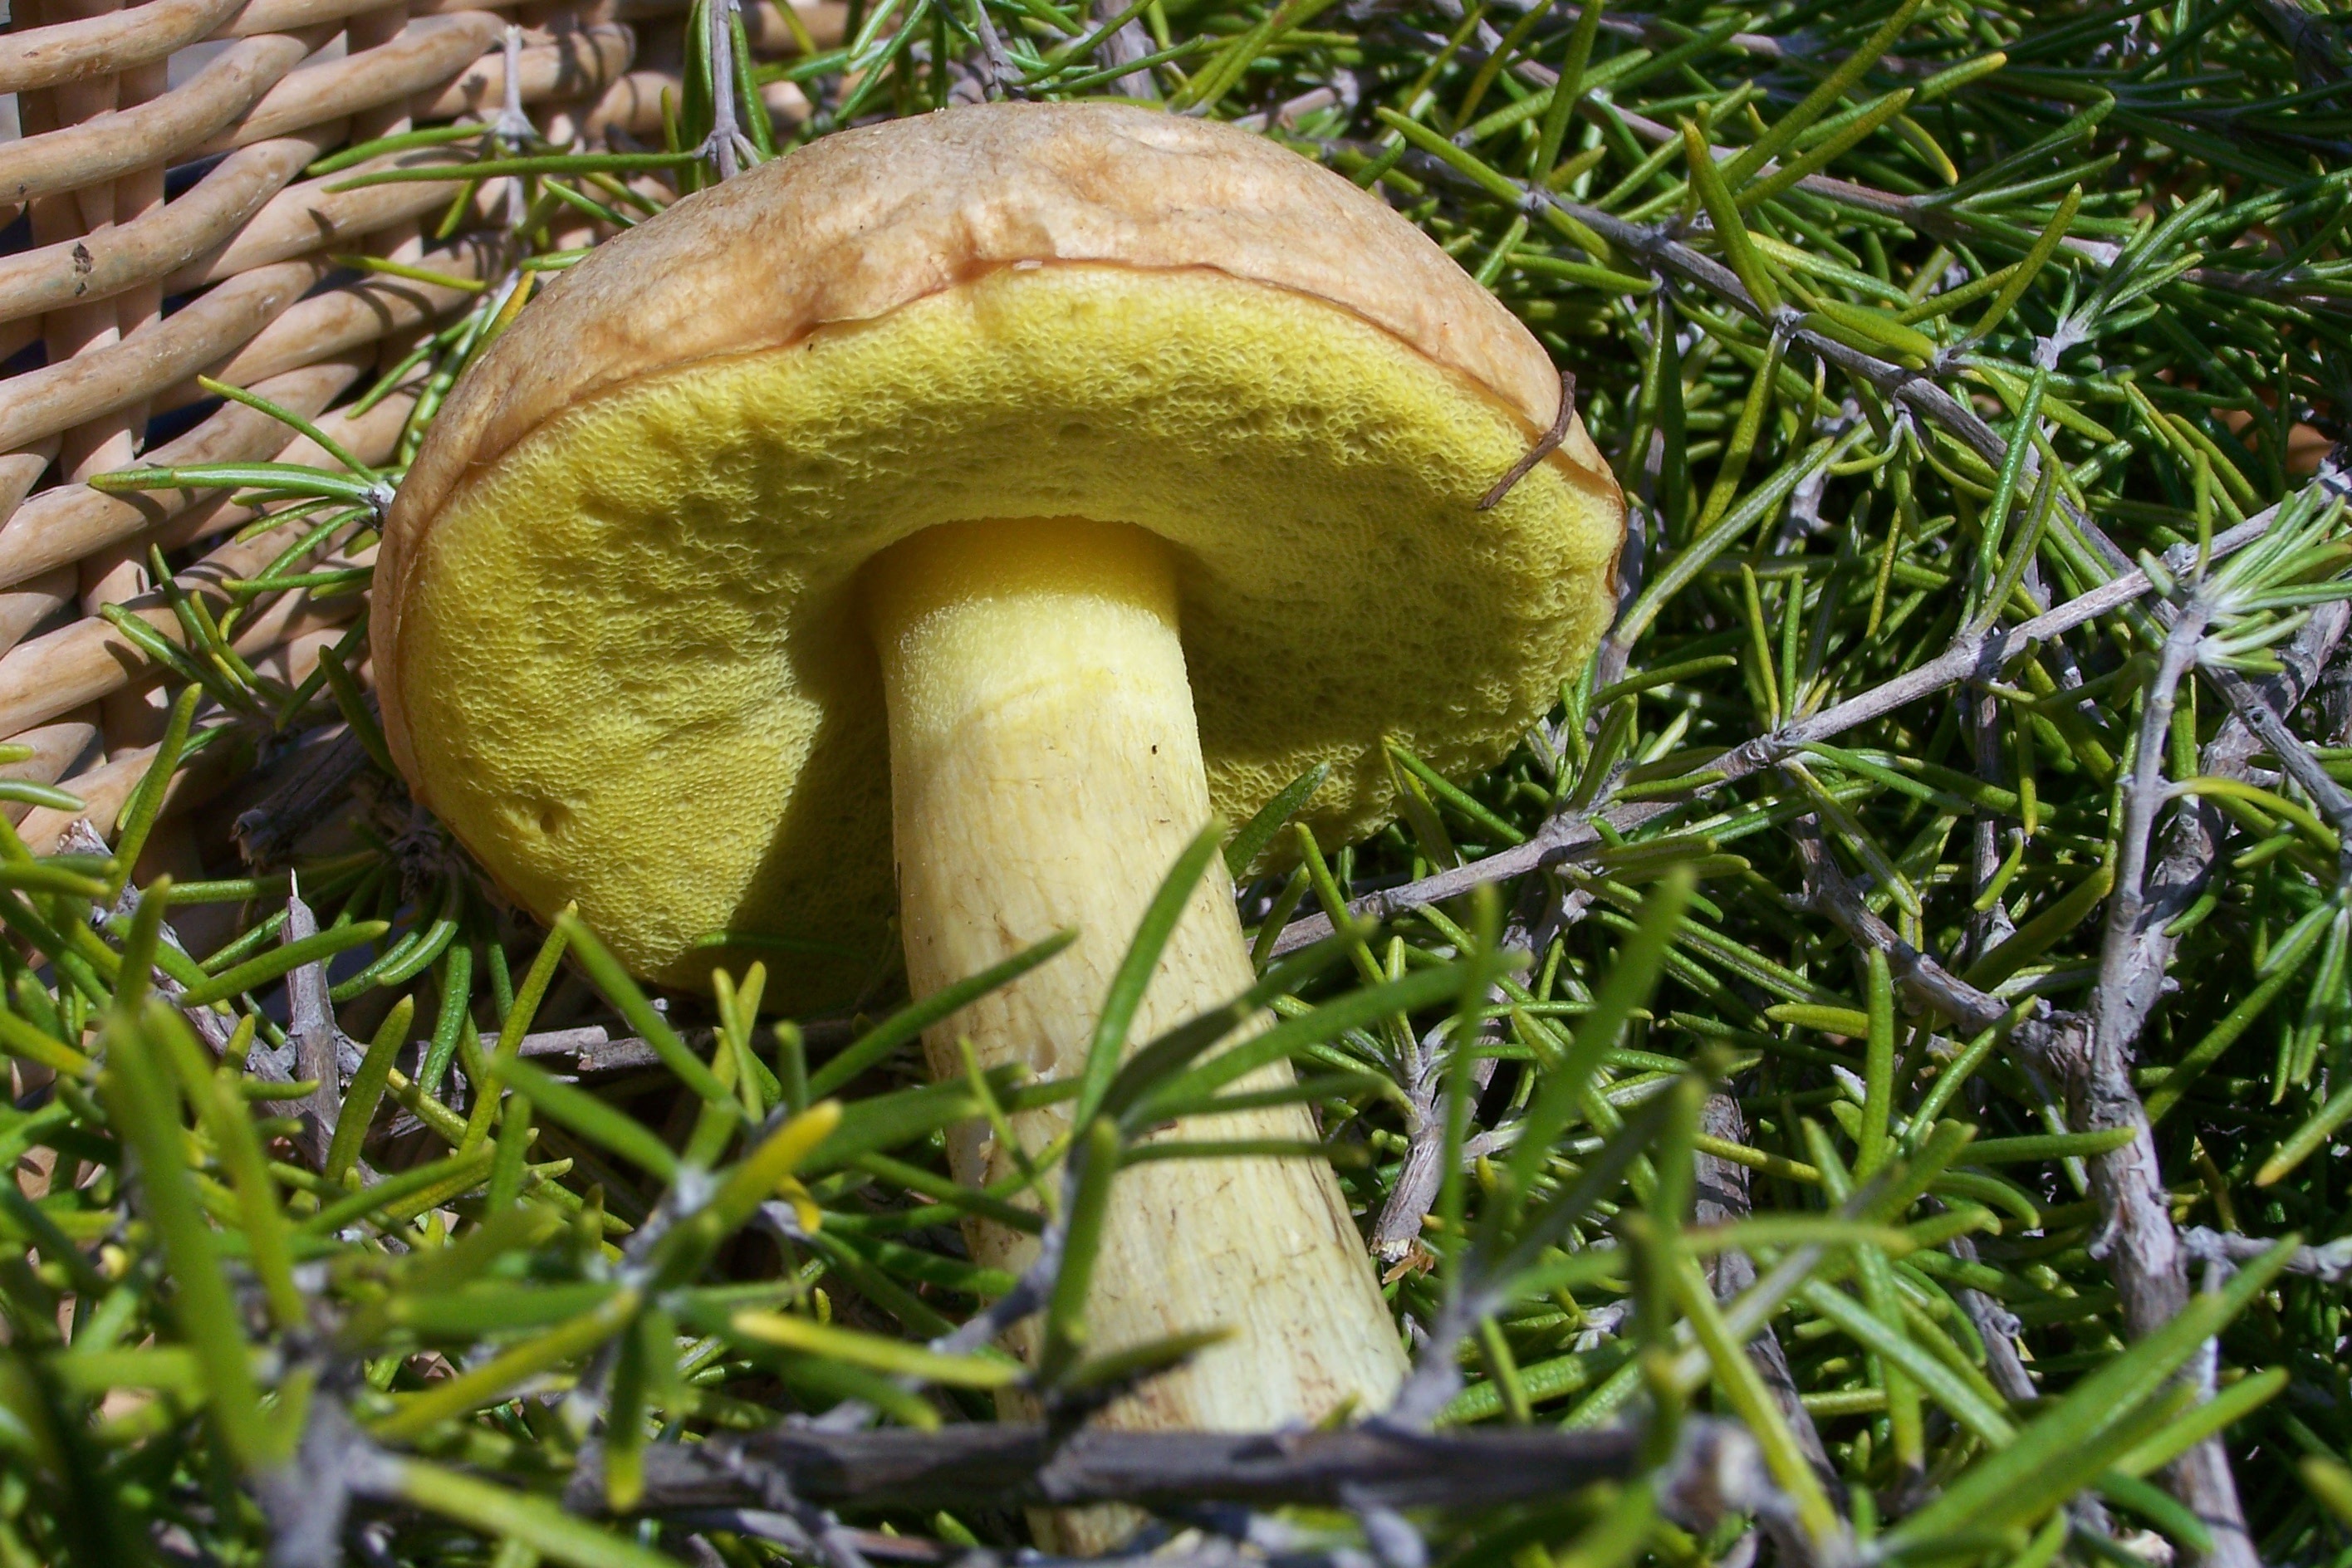
forest, botany, mushroom, flora, fungus, woodland, agaric, bolete, agaricus, matsutake, oyster mushroom, edible mushroom, medicinal mushroom, agaricomycetes, agaricaceae, champignon mushroom, penny bun, pleurotus eryngii, mata relatives